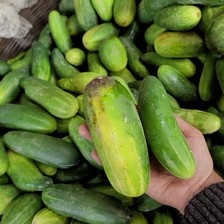
Label: cucumber